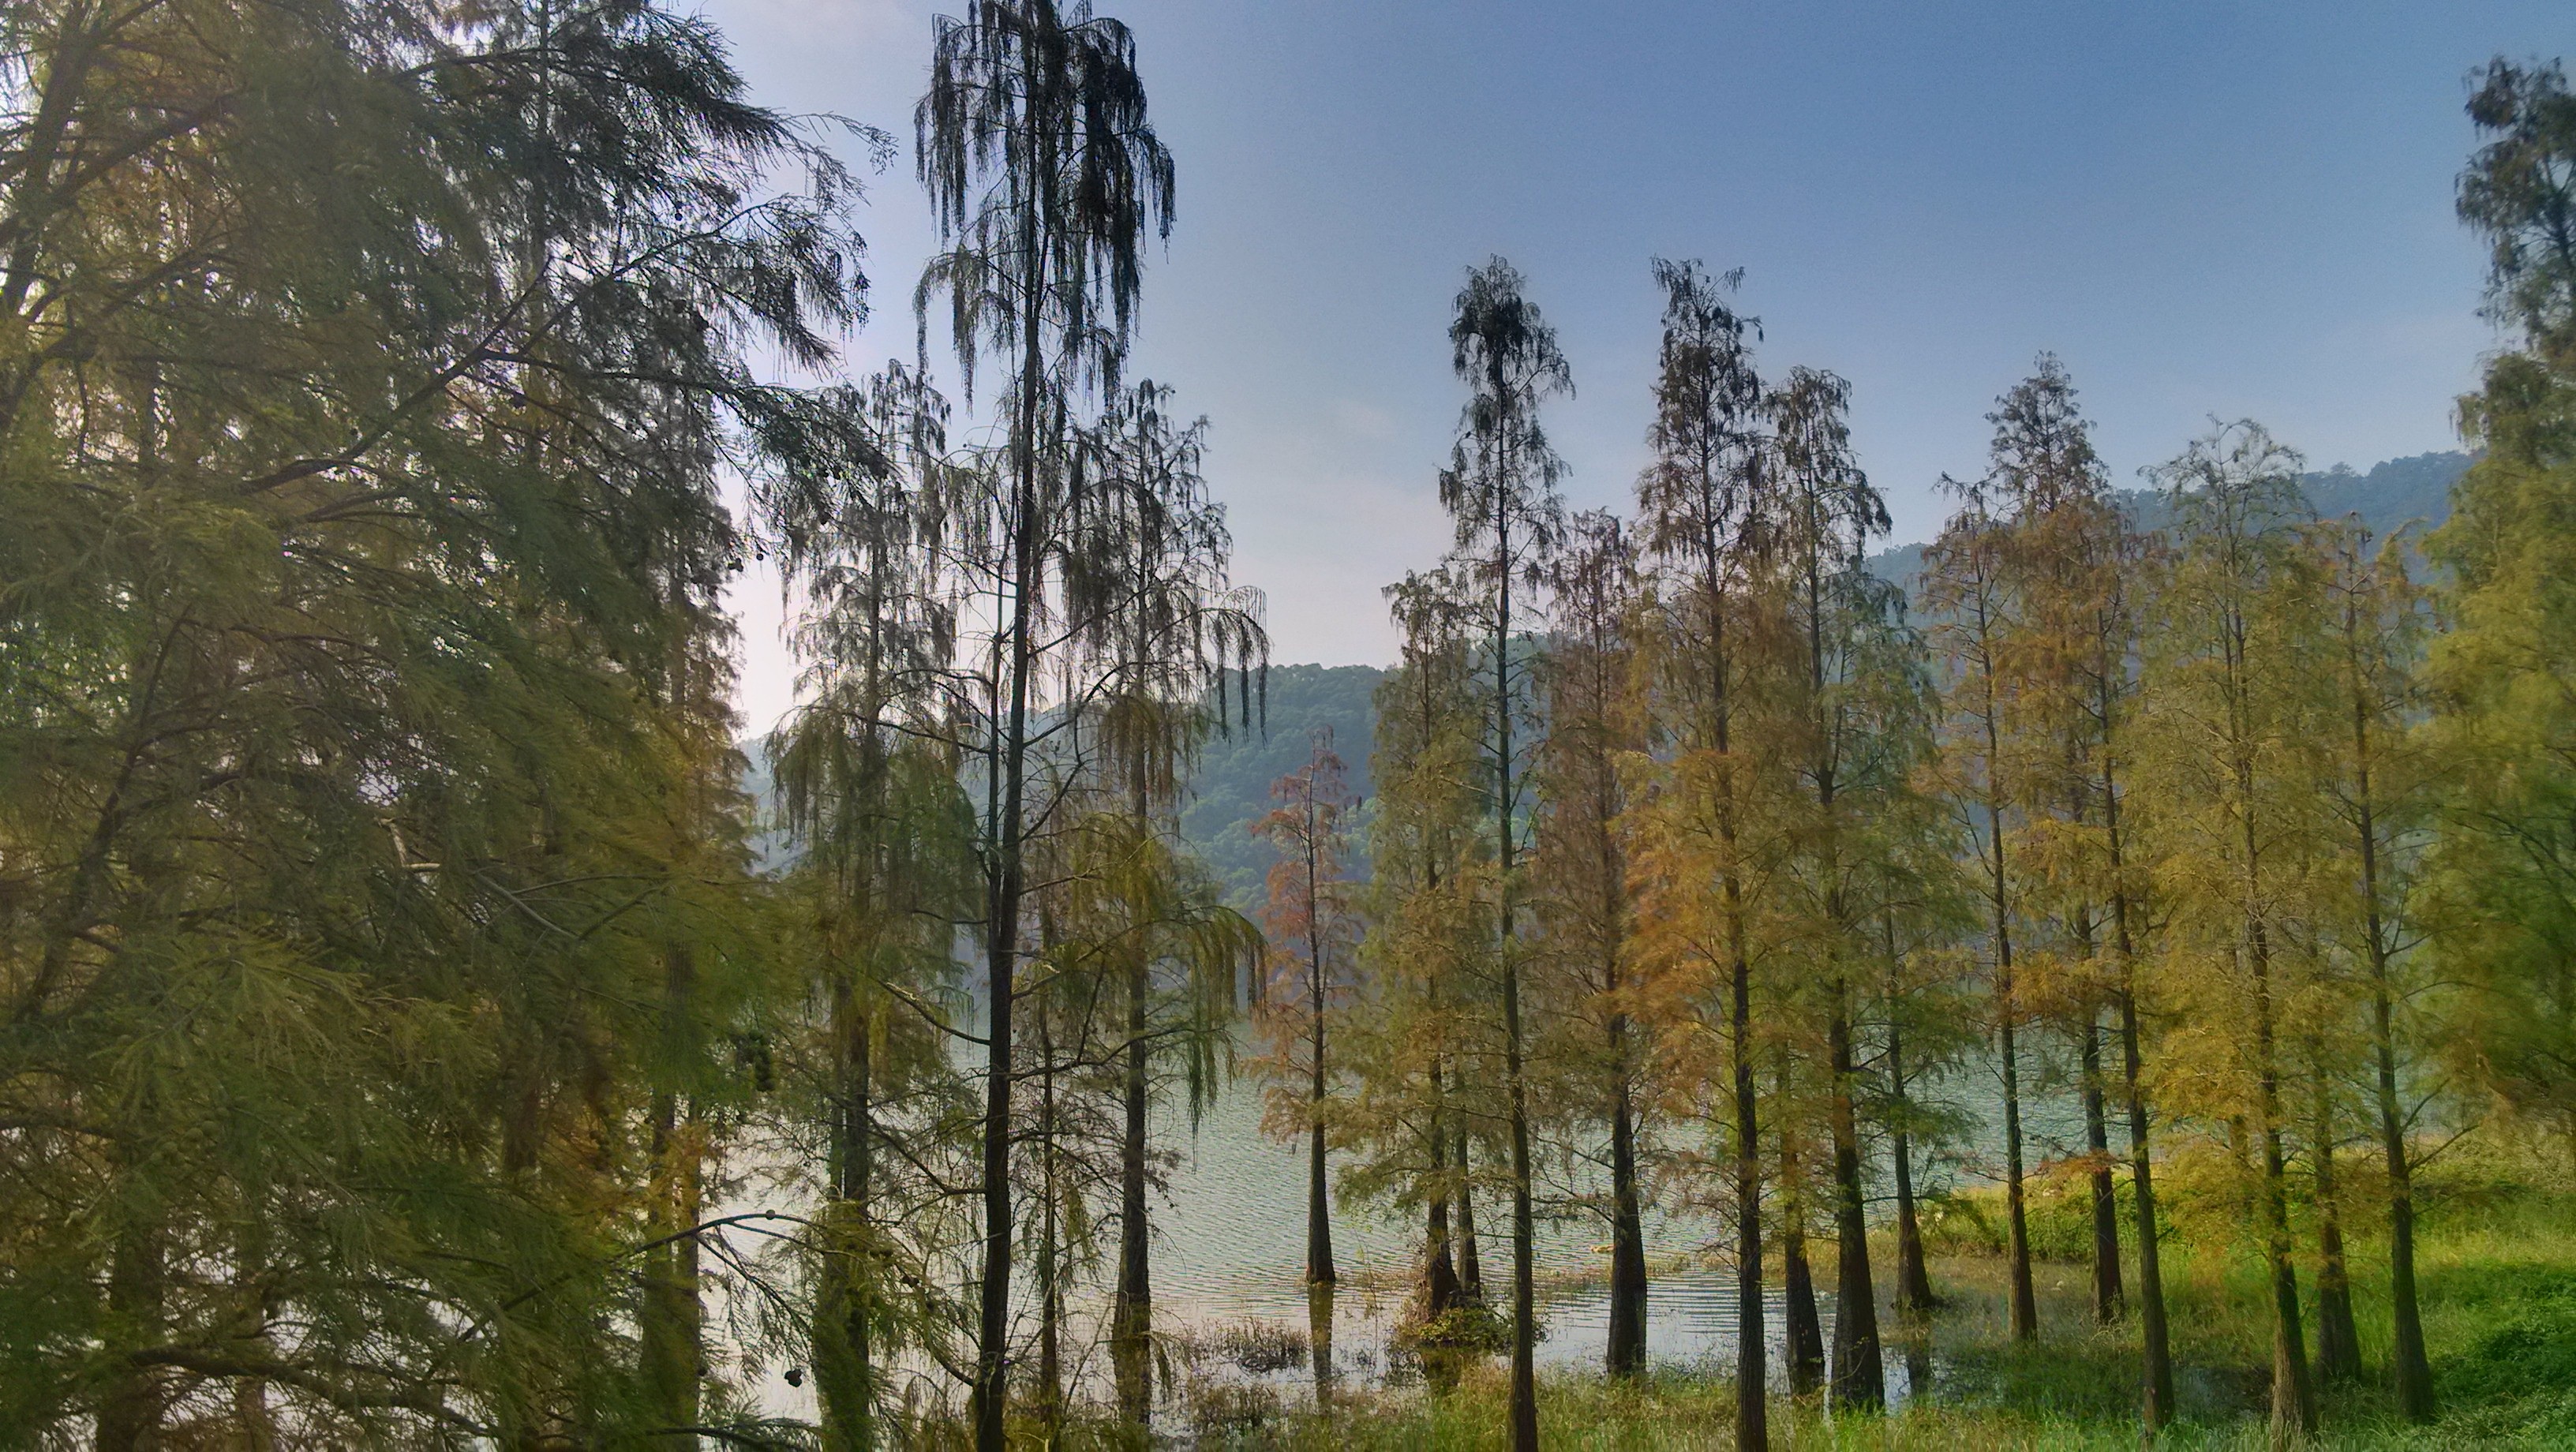
tree, forest, wilderness, plant, trail, meadow, leaf, lake, autumn, ridge, spruce, wetland, woodland, habitat, larch, ecosystem, the water, biome, natural environment, woody plant, temperate broadleaf and mixed forest, temperate coniferous forest, land plant